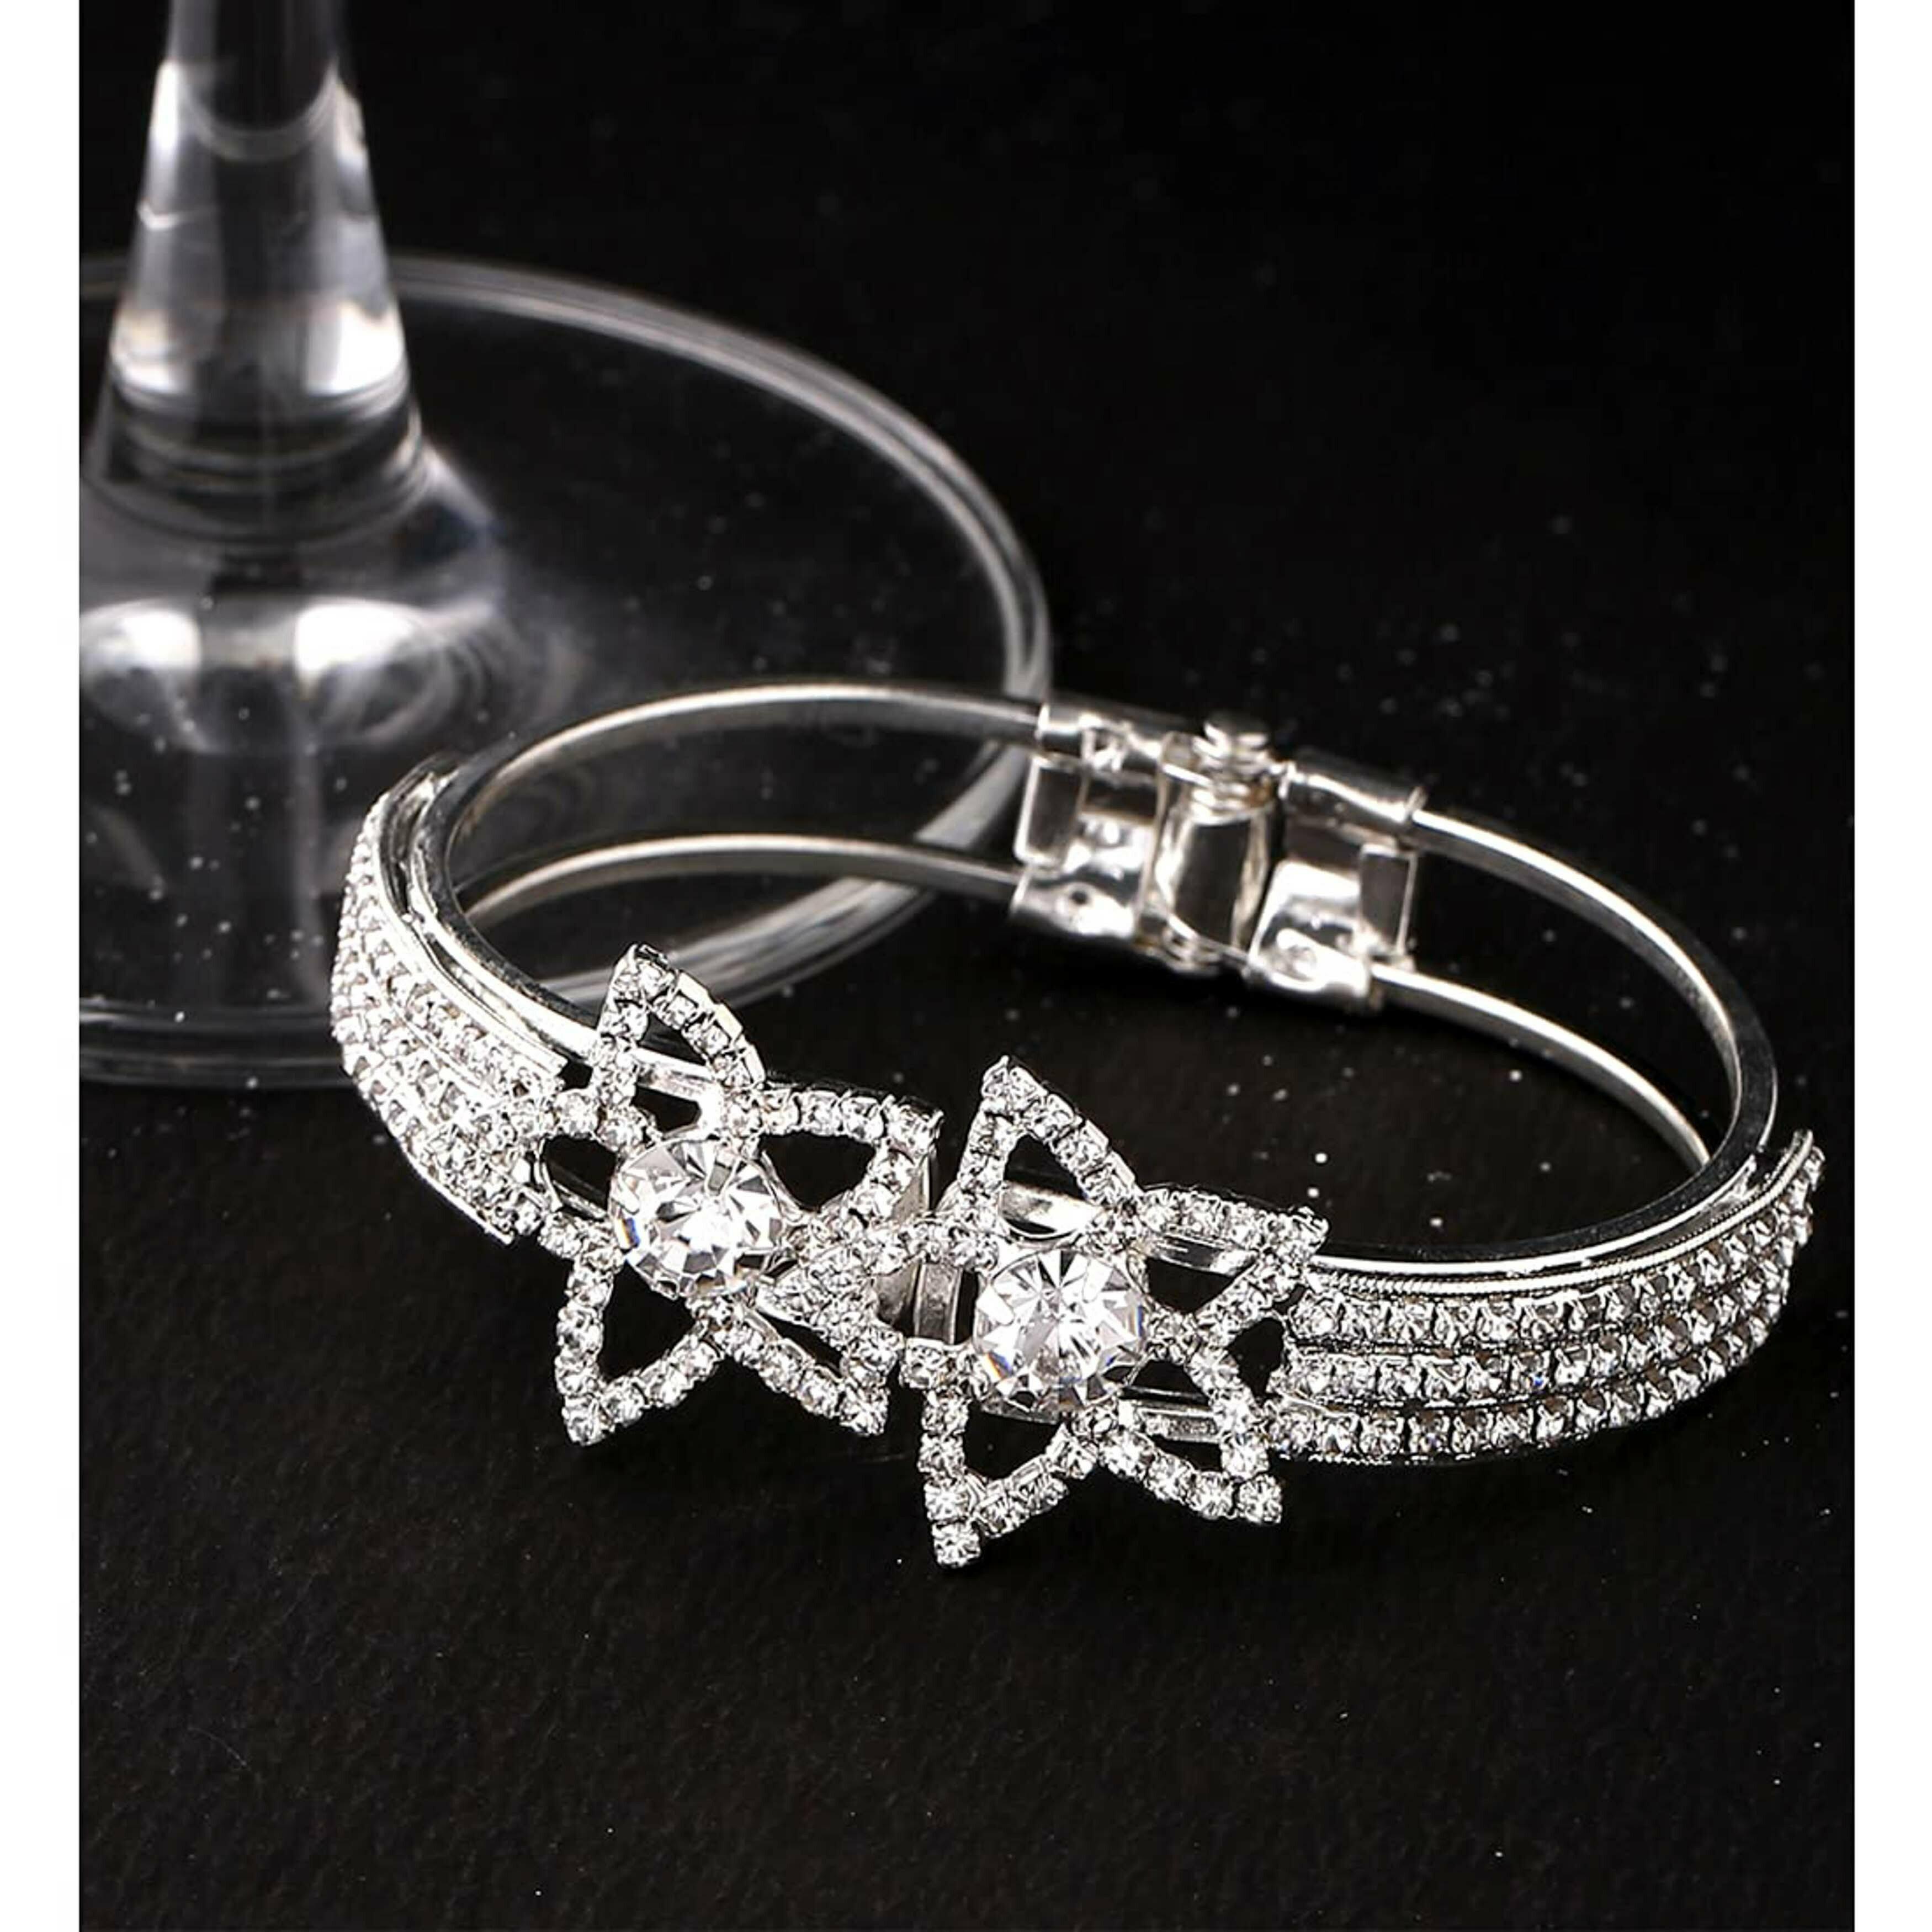
Kairangi by Yellow Chimes Silver Metal Bracelet For Women And Girls
Type: Bracelets & Bangles
Brand: Kairangi by Yellow Chimes
Price: Rs. 419
  Ideal Valentine, Birthday, Anniversary gift for someone you LOVE With our packaging Box, you do not need to opt-in for any additional gift packaging. The product comes in a beautiful Elegant Ready to Gift Box.
Features: Stylish elegant silver toned crystal bracelet kada from your own yellow chimes. This may be worn as a statement piece to any occasion.,Beautiful looks at one glance- with intricate high polish creates glamorous reflections and adds luxurious looks.,Produced under quality control one by one checking focus on detail processing. Top quality latest trend designanty-allergy .,Nickel free and lead free as per international standards. Anti-allergic and safe for skin.,Gift for women - ideal valentine, birthday, anniversary gift for someone you love. With our packaging box, you do not need to opt-in for any additional gift packaging. The product comes in a beautiful elegant ready-to-gift box